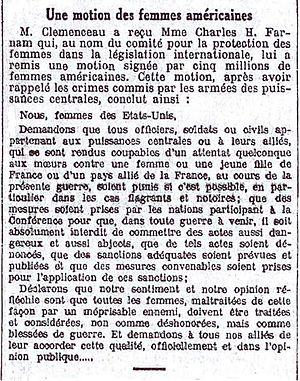
Annonce de la remise à Clemenceau de la motion contre le viol de guerre, paraphée par cinq millions de femmes des États-Unis.
La pétition de cinq millions de femmes américaines contre le viol de guerre est un document de protestation contre le viol de guerre paraphé par cinq millions de femmes des États-Unis et remis le 15 avril 1919 à Georges Clemenceau président de la Conférence de paix de Paris.